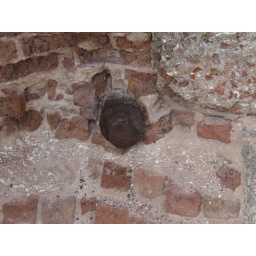
Cannon ball embedded in wall